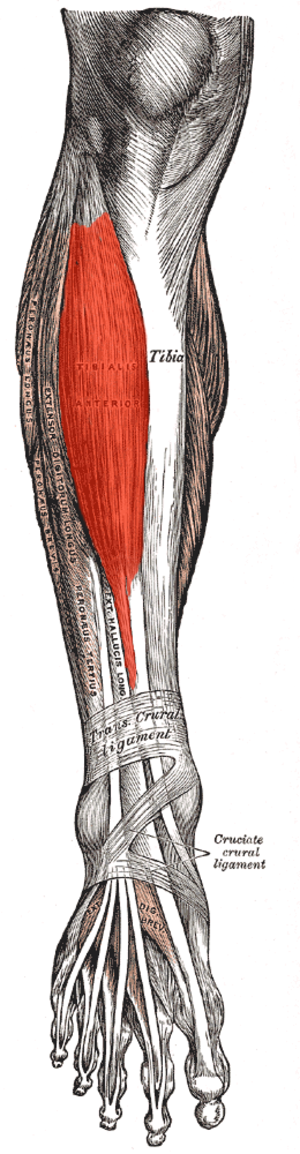
Le muscle tibial antérieur ou muscle jambier antérieur est un muscle de la loge antérieure de la jambe qui va du bord externe du tibia au bord interne du pied.